Polyvalent DNA gold nanoparticles

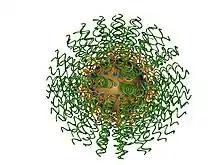
Figure 1. Schematic of a polyvalent DNA gold nanoparticle.

The three-dimensional structure of the DNA shell imparts upon these conjugates novel chemical, physical, and biological properties that are not associated with the same sequences of linear DNA free in solution. For example, SNA-gold nanoparticle conjugates have been shown to exhibit increased uptake into cells compared to their linear counterparts. Furthermore, when hybridized to a nucleic acid “reporter” strand containing a fluorophore probe, these polyvalent nanoparticles can be used as intracellular probes to detect specific mRNA sequences within single living cells.